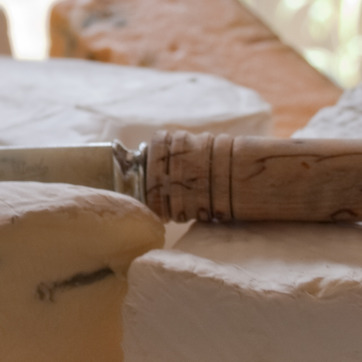
Material: wood